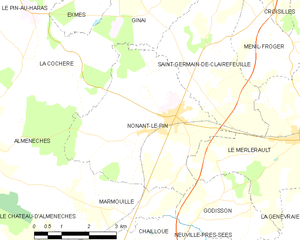
Nonant-le-Pin est une commune française, située dans le département de l'Orne en région Normandie, peuplée de 498 habitants.